Unio pictorum

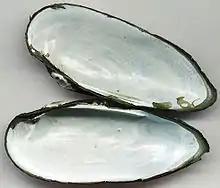
Internal view of both valves

Unio pictorum, the painter's mussel, is a species of medium-sized freshwater mussel, an aquatic bivalve mollusk in the family Unionidae, the river mussels.